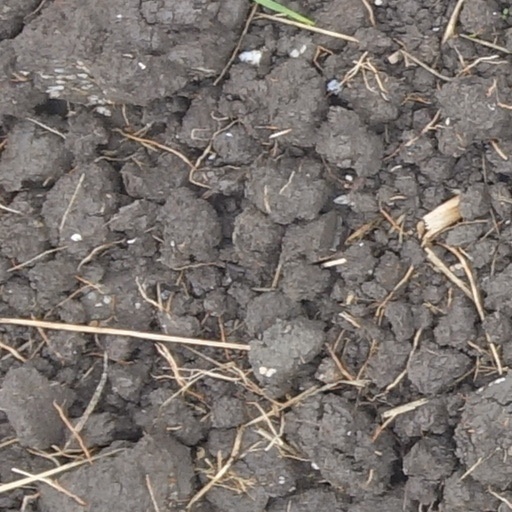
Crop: wheat